Health in the Maldives

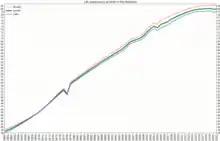
Life expectancy in the Maldives

Life expectancy at birth in Maldives was 77 years in 2011. Infant mortality fell from 34 per 1,000 in 1990 to 15 in 2004. There is increasing disparity between health in the capital and on the other islands. There is also a problem of malnutrition. Imported food is expensive.